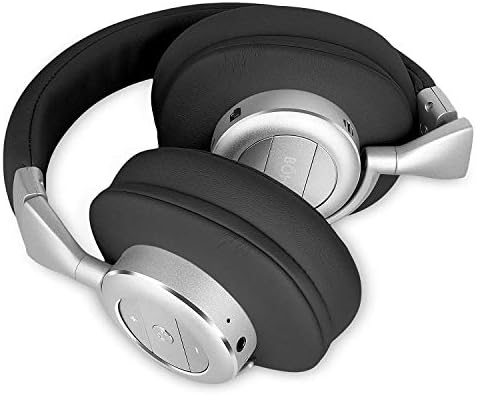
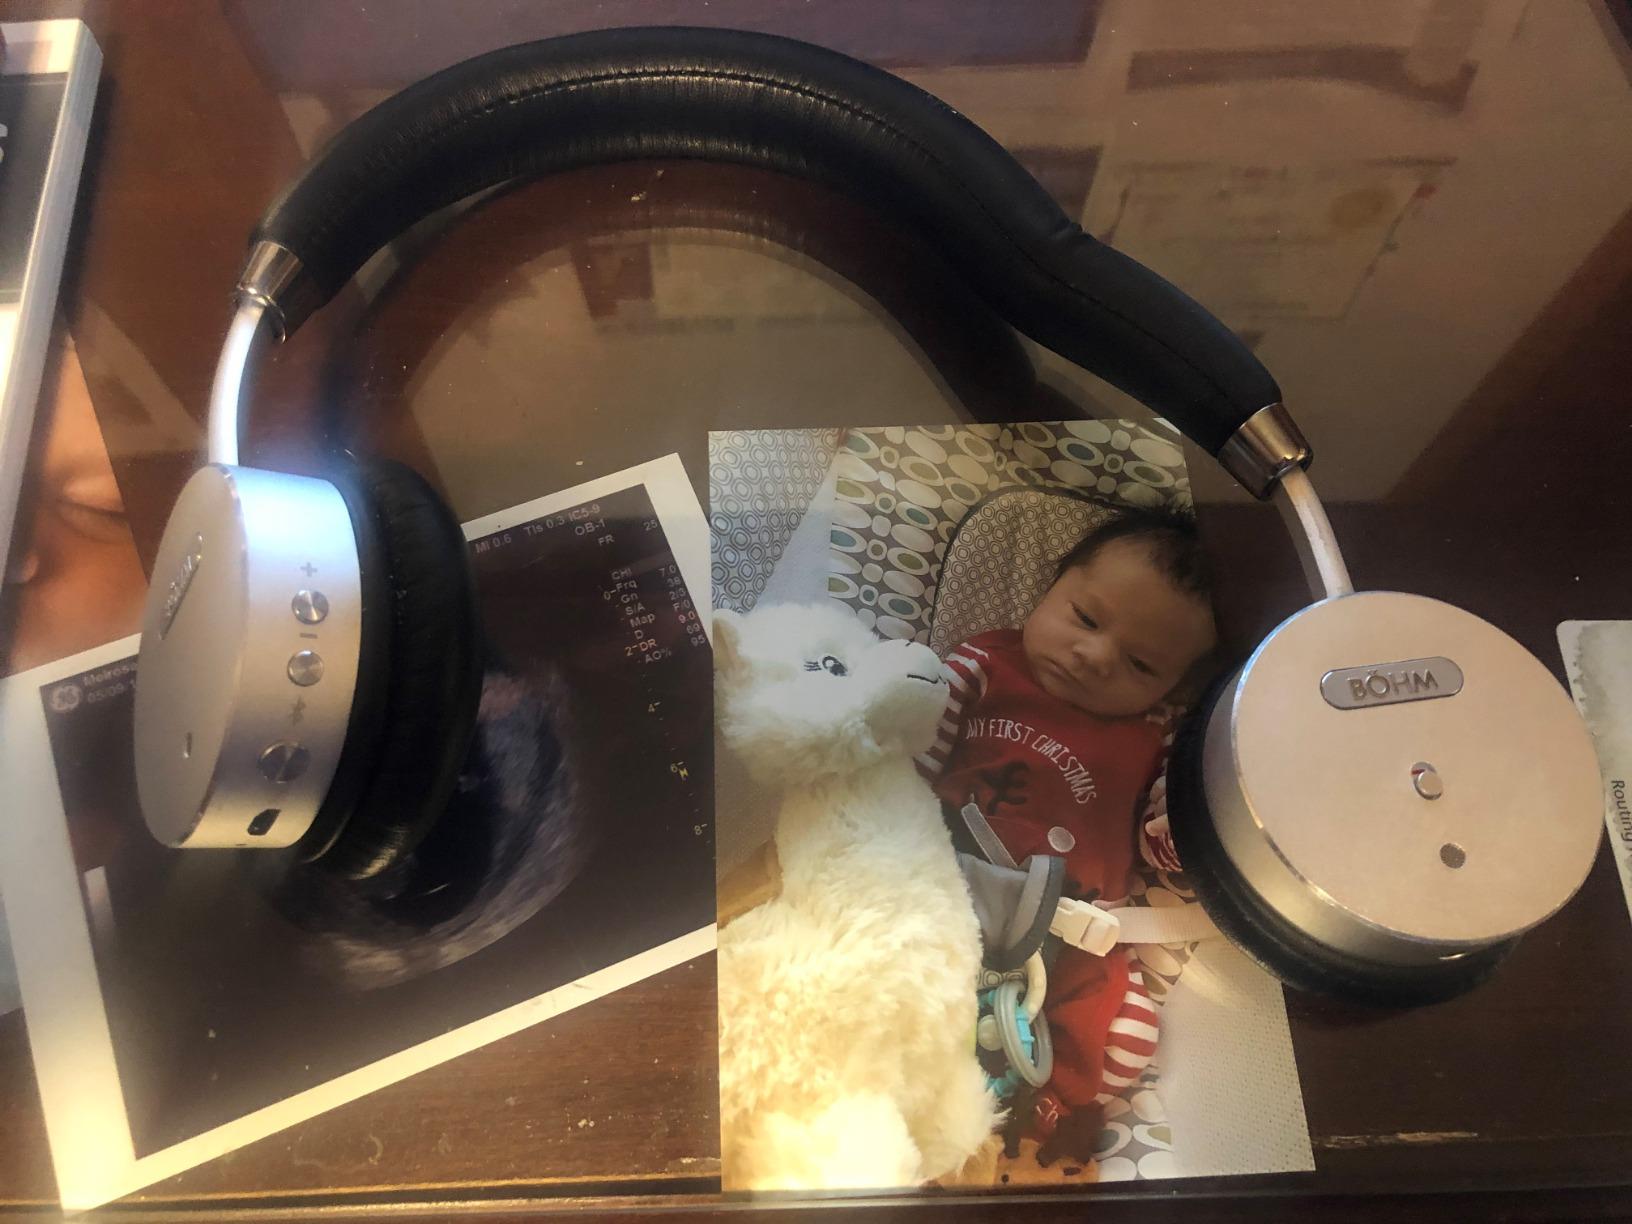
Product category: headphones
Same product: no